Flinders Bay

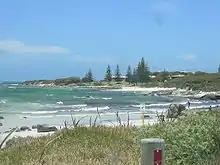
View of the Flinders Bay whaling and settlement from the north

The landing area adjacent to the old railway station yard was originally known as "The Whaling". It was the area where boats would work from in the nineteenth and early twentieth century. Up until the early 1970s sheds and ramps were still present. In the late 20th century the area had whale rescue operations occurring very close to the area. Also businesses involved in whale watching have more recently used the bay.